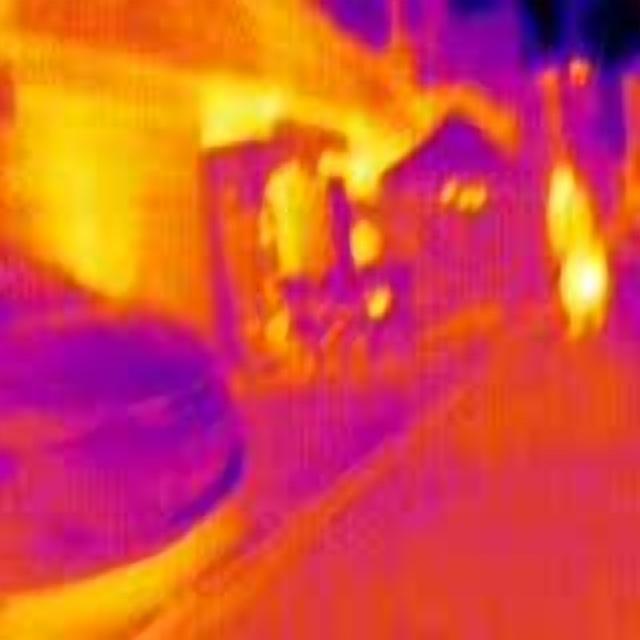
Detected objects:
label: person